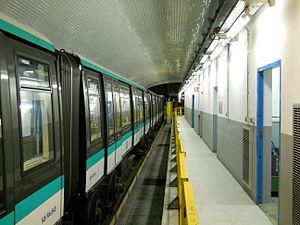
Vue du quai, cette fois en direction de la boucle en elle-même. Pour faciliter la maintenance, la voie ne comporte pas de rail de guidage
L’automatisation de la ligne 1 du métro de Paris consiste à rendre la ligne intégralement automatique, c'est-à-dire sans conducteur. Décidée en 2005 par la RATP, l'automatisation se fait avec seulement de rares interruptions de trafic, ce qui est une performance pour une ligne très fréquentée et en exploitation.
Les stations fantômes du métro de Paris sont des points d'arrêt du métro abandonnés ou fermés au public. Pour des raisons historiques, techniques ou commerciales, seize stations du métro de Paris sont ainsi inutilisées et inaccessibles aux voyageurs. Cette situation particulière leur confère un certain mystère qui leur a valu auprès du grand public le surnom de « stations fantômes ».